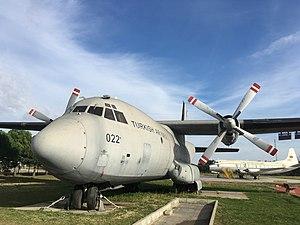
C-160 Transall à Istanbul
Le C160 Transall est un avion de transport militaire produit jusqu'en 1981 par un consortium franco-allemand. En 2017, il est en service dans trois pays.